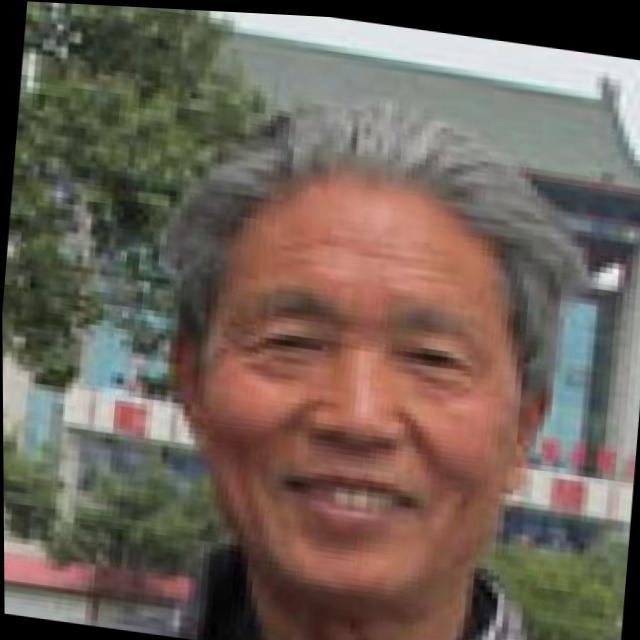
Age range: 65+